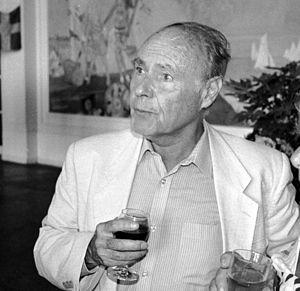
L'écrivain français René de Obaldia à Trouville-sur-Mer (Calvados, France).
René de Obaldia est un dramaturge, romancier et poète français, né le 22 octobre 1918 à Hong Kong.